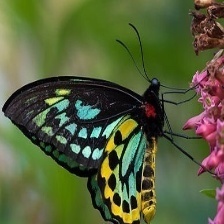
Species: CAIRNS BIRDWING